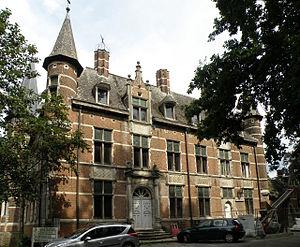
Cette page regroupe l'ensemble des monuments classés de la commune belge de Wommelgem.